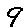
Label: 9